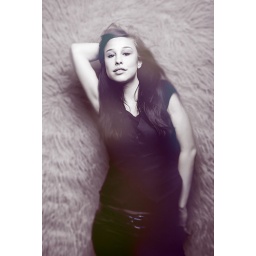
Keep your feet on the ground when your head's in the clouds [30/52]